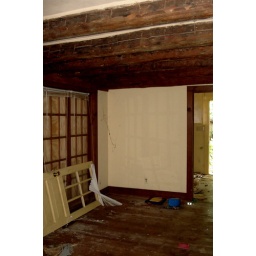
the added addition made complete with wooden beams that were salvaged from a home in hillsborough